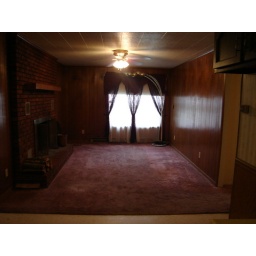
living room area. i'm standing in the kitchen taking this pic. door to the garage is just to the left.